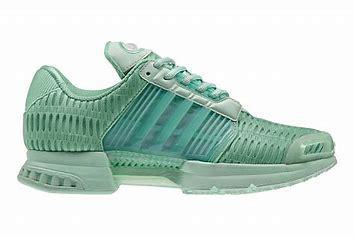
Brand: adidas
Model: Climacool